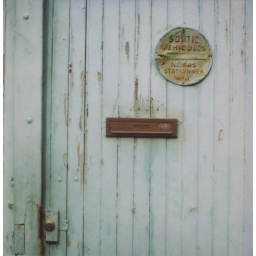
Garage door sign in Apt, France.Love the old paint and textures on this one.